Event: Nepal Earthquake
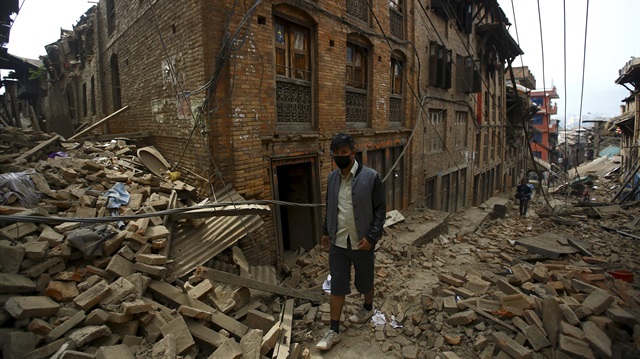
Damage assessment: damage